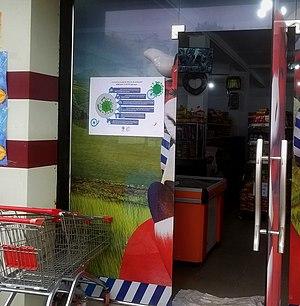
Affiche rappelant les mesures de prévention contre le Covid-19 à l'entrée d'une supérette en Algérie.
La pandémie de Covid-19 est une crise sanitaire majeure provoquée par une maladie infectieuse émergente apparue fin 2019 en Chine continentale, la maladie à coronavirus 2019, dont l'agent pathogène est le SARS-CoV-2. Ce virus est à l'origine d'une pandémie, déclarée le 11 mars 2020 par l'Organisation mondiale de la santé. En Algérie, elle se propage à partir du 25 février 2020 lorsqu'un ressortissant italien est testé positif au SARS-CoV-2.